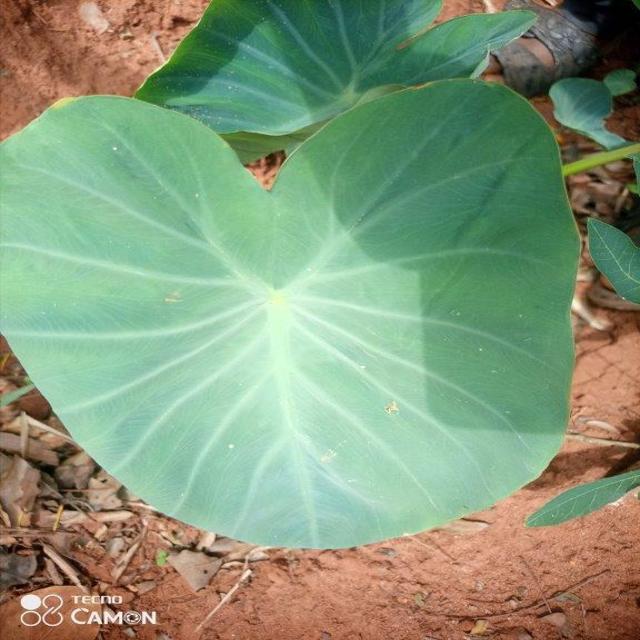
Label: Healthy